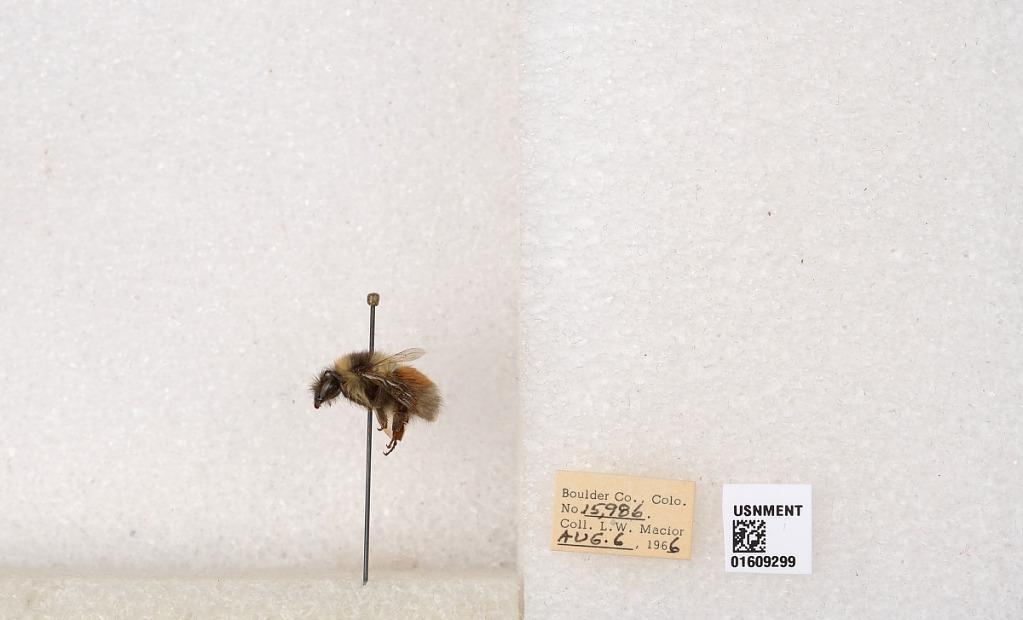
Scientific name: Bombus (Pyrobombus) sylvicola Kirby
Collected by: L. Macior
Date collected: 1966-8-6
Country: United States
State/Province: Colorado
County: Boulder
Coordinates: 40.0263, -105.3